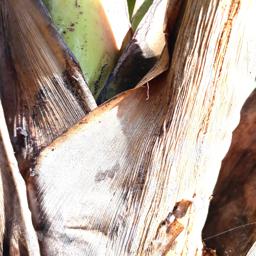
Label: BACTERIAL SOFT ROT